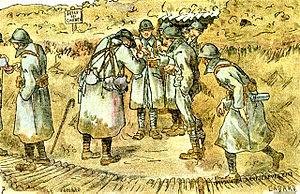
Le pinard
Le pinard est un qualificatif argotique désignant un vin rouge. Il a comme synonyme « bleu », « bluchet », « brutal », « gingin », « ginglard », « ginglet », « gros qui tache », « jaja », « pichtegorne », « picrate », « picton », « pive », « pivois » ou « rouquin ». Mais contrairement à ces autres mots d'argot, il a une histoire liée à la Première Guerre mondiale où il fut le vin des poilus qui lui donnèrent son heure de gloire en le désignant comme « saint Pinard » ou « père Pinard ».
Ernest Gabard, né à Pau le 19 mai 1879 et décédé à Pau le 7 avril 1957, est un sculpteur et aquarelliste français.